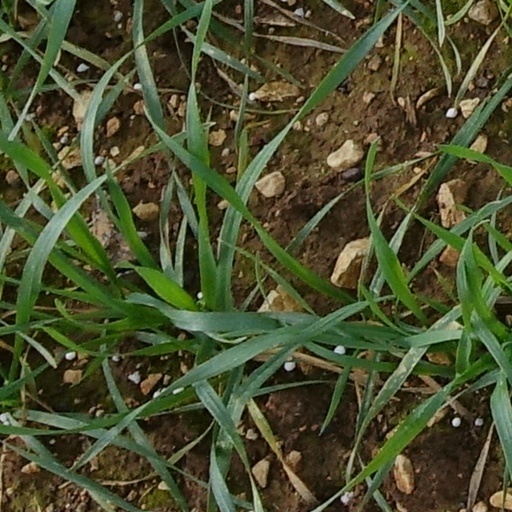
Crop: wheat